On Gold Mountain

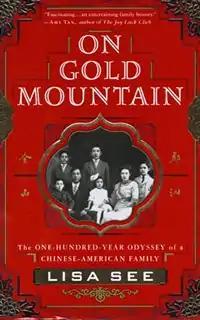

On Gold Mountain: The One-Hundred-Year Odyssey of My Chinese-American Family describes 100 years of author Lisa See's family history, providing a complex portrait of her family’s hard work, suffering, failures and successes as they moved from China to the United States. Speaking of the Chinese side of her family, See has said: "Things were so fractured and wild at home ... But the weekends with my grandparents became the real center for me ... It was the side of the family I identified more with. It was fun, romantic, solid".